The Slender Thread

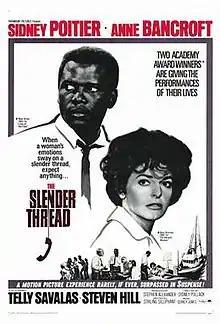
1965 Theatrical Poster

The Slender Thread is a 1965 American drama film starring Anne Bancroft and Sidney Poitier. It was the first feature-length film directed by future Oscar-winning director, producer and actor Sydney Pollack.